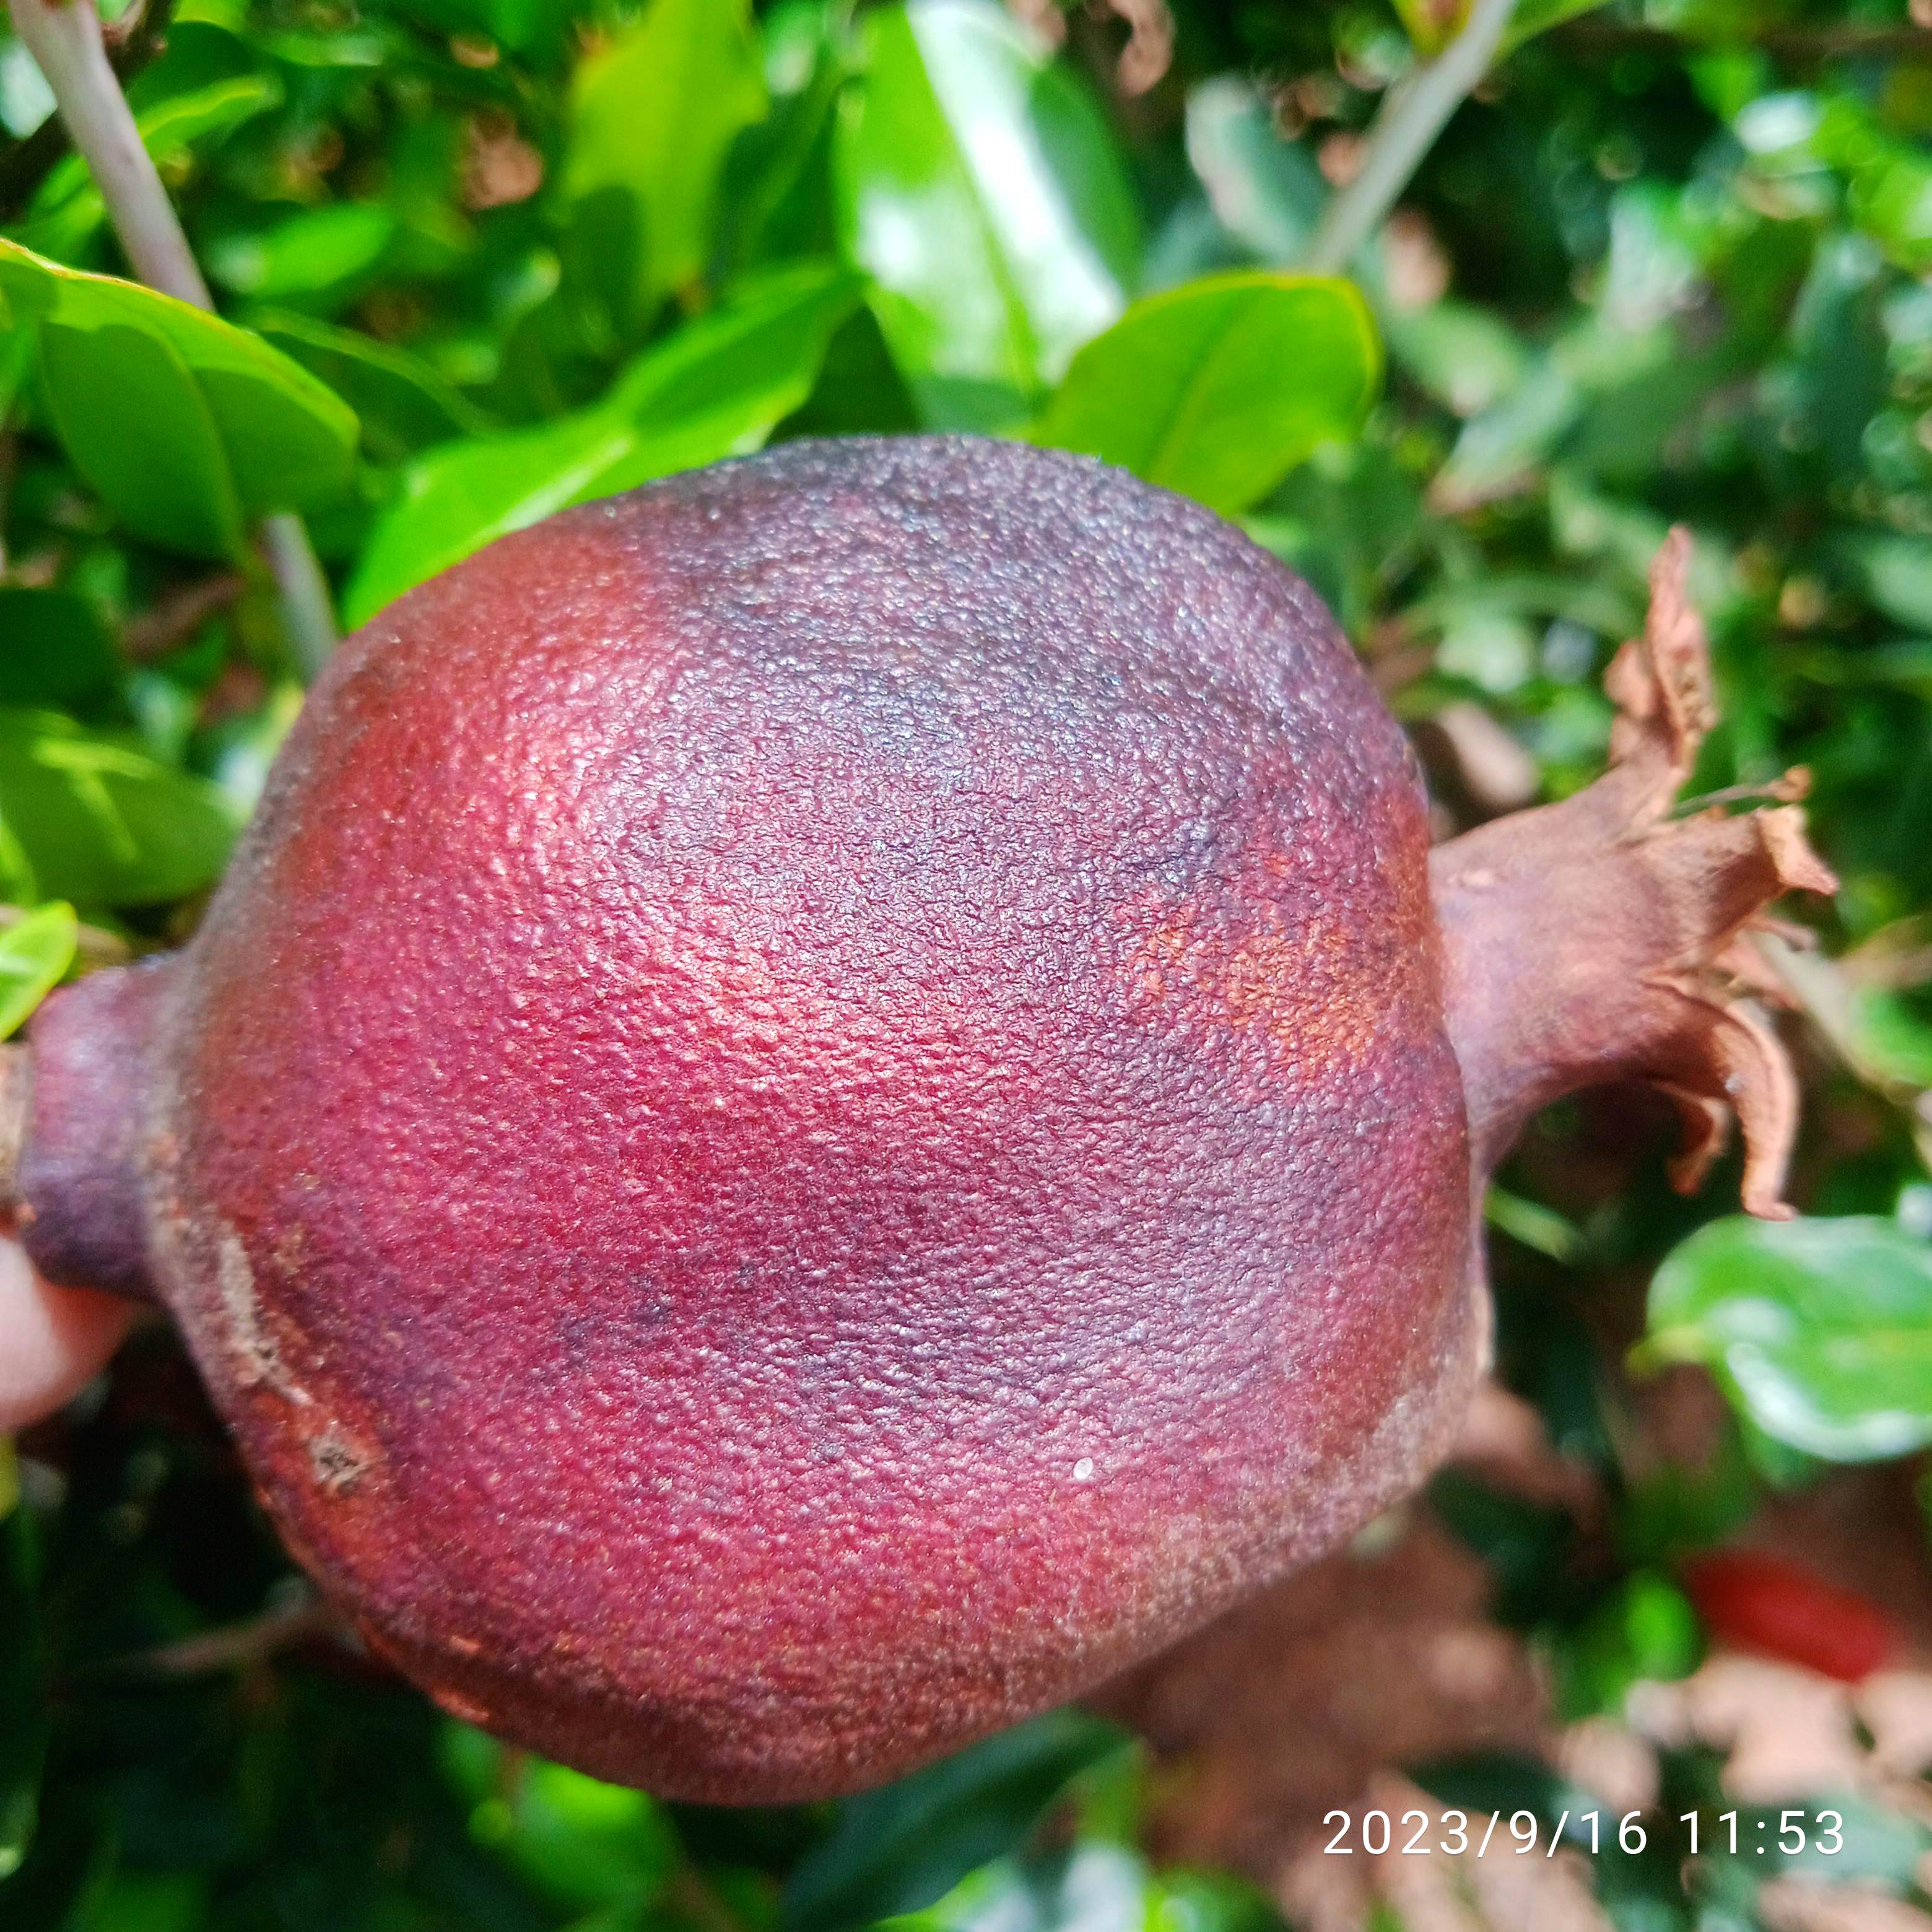
Label: Alternaria